Bavaria

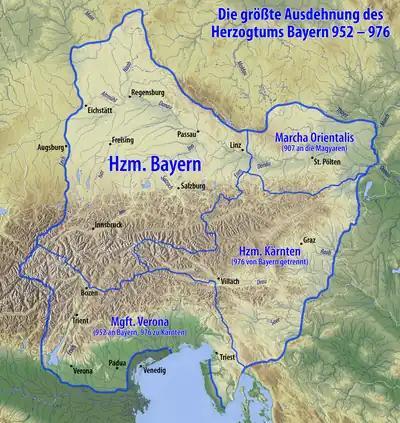
A map of Bavaria in the 10th century

With the revolt of Henry II, Duke of Bavaria in 976, Bavaria lost large territories in the south and southeast.